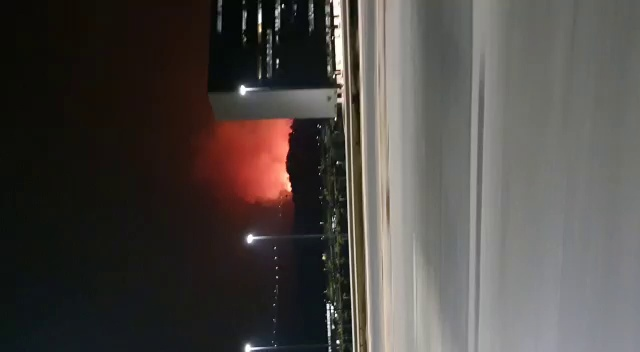
Fire: yes
Smoke: yes